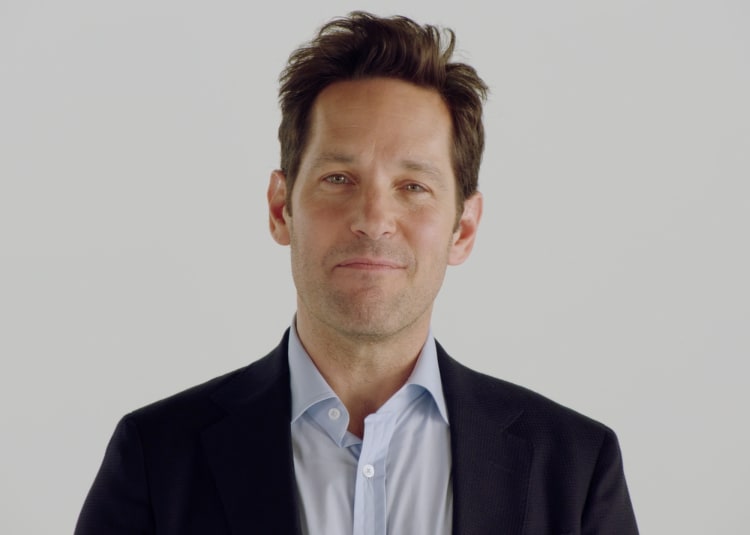
Gender: men